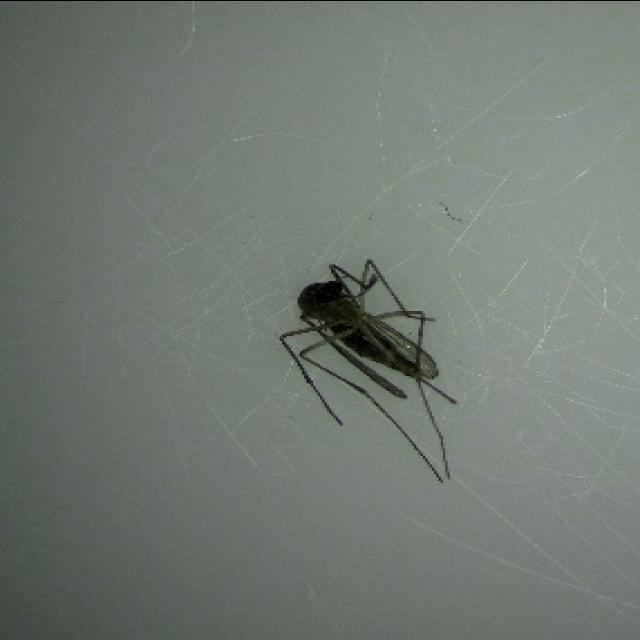
Species: culex_tritaeniorhynchus